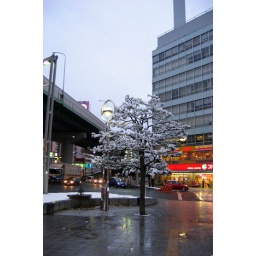
The tree tries to brighten up this street corner in Nagoya, Japan, Dec. 2005